List of World Extreme Cagefighting champions

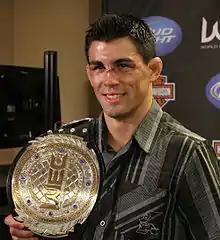
Former Bantamweight Champion Dominick Cruz with the WEC belt.

This is a list of World Extreme Cagefighting (WEC) champions at each weight class.